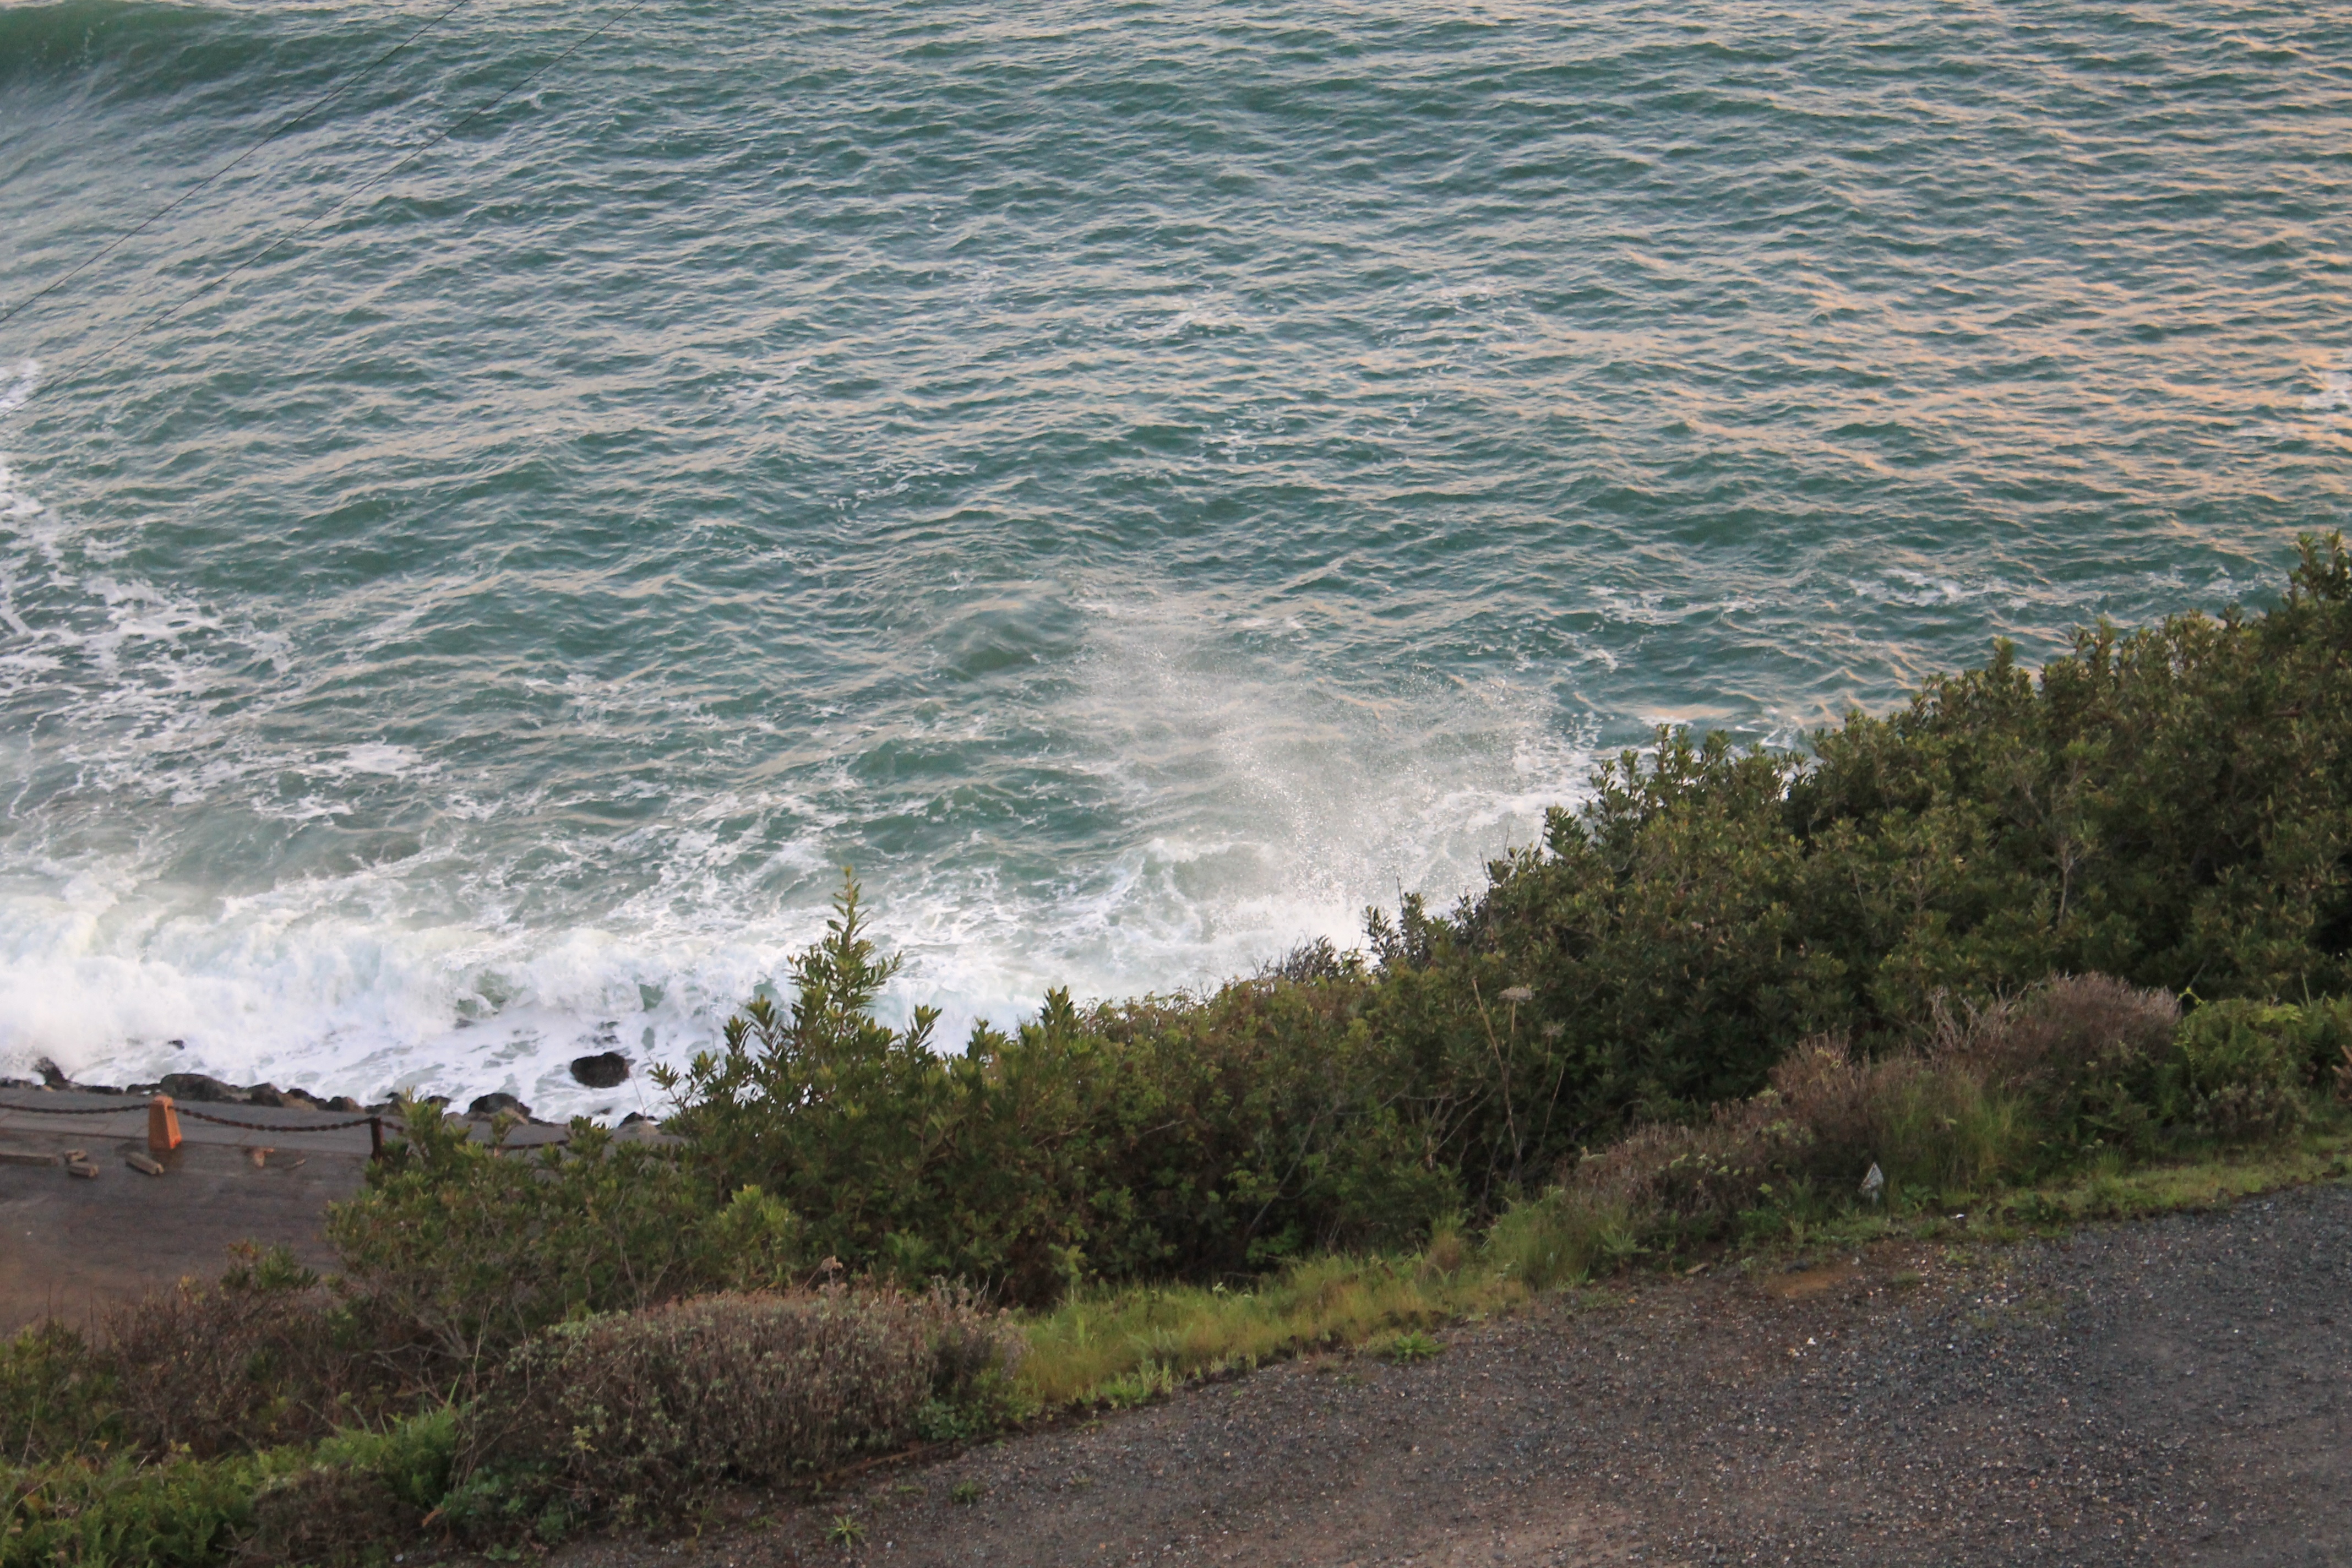
beach, sea, coast, ocean, shore, wave, wind, cliff, bay, terrain, body of water, geological phenomenon, wind wave